Tension headache

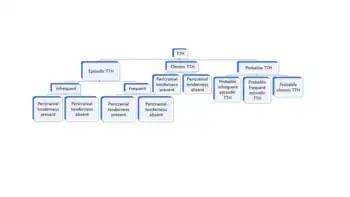
Classification system for tension-type headache

The International Headache Society's most current classification system for headache disorders is the International Classification of Headache Disorders 3rd edition (ICHD-3) as of 2018. This classification system separates tension-type headache (TTH) into two main groups: episodic (ETTH) and chronic (CTTH). CTTH is defined as fifteen days or more per month with headache for greater than three months, or one-hundred eighty days or more, with headache per year. ETTH is less than fifteen days per month with headache or less than one-hundred eighty days with headache per year. However, ETTH is further sub-divided into frequent and infrequent TTH. Frequent TTH is defined as ten or more episodes of headache over the course of one to fourteen days per month for greater than three months, or at least twelve days per year, but less than one-hundred eighty days per year. Infrequent TTH is defined as ten or more episodes of headache for less than one day per month or less than twelve days per year. Furthermore, all sub-classes of TTH can be classified as having presence or absence of pericranial tenderness, which is tenderness of the muscles of the head. Probable TTH is utilized for patients with some characteristics, but not all characteristics of a given sub-type of TTH.